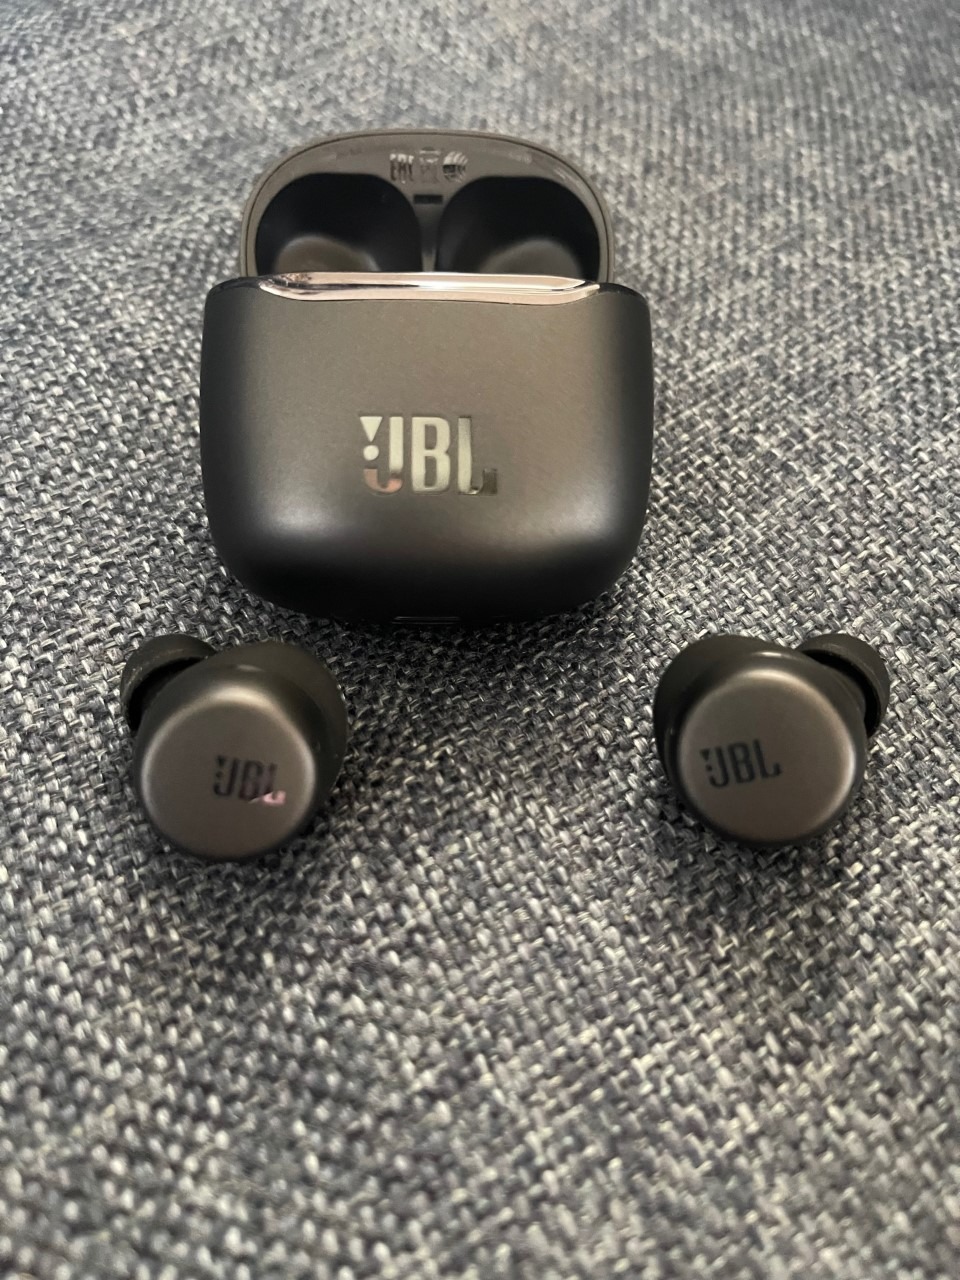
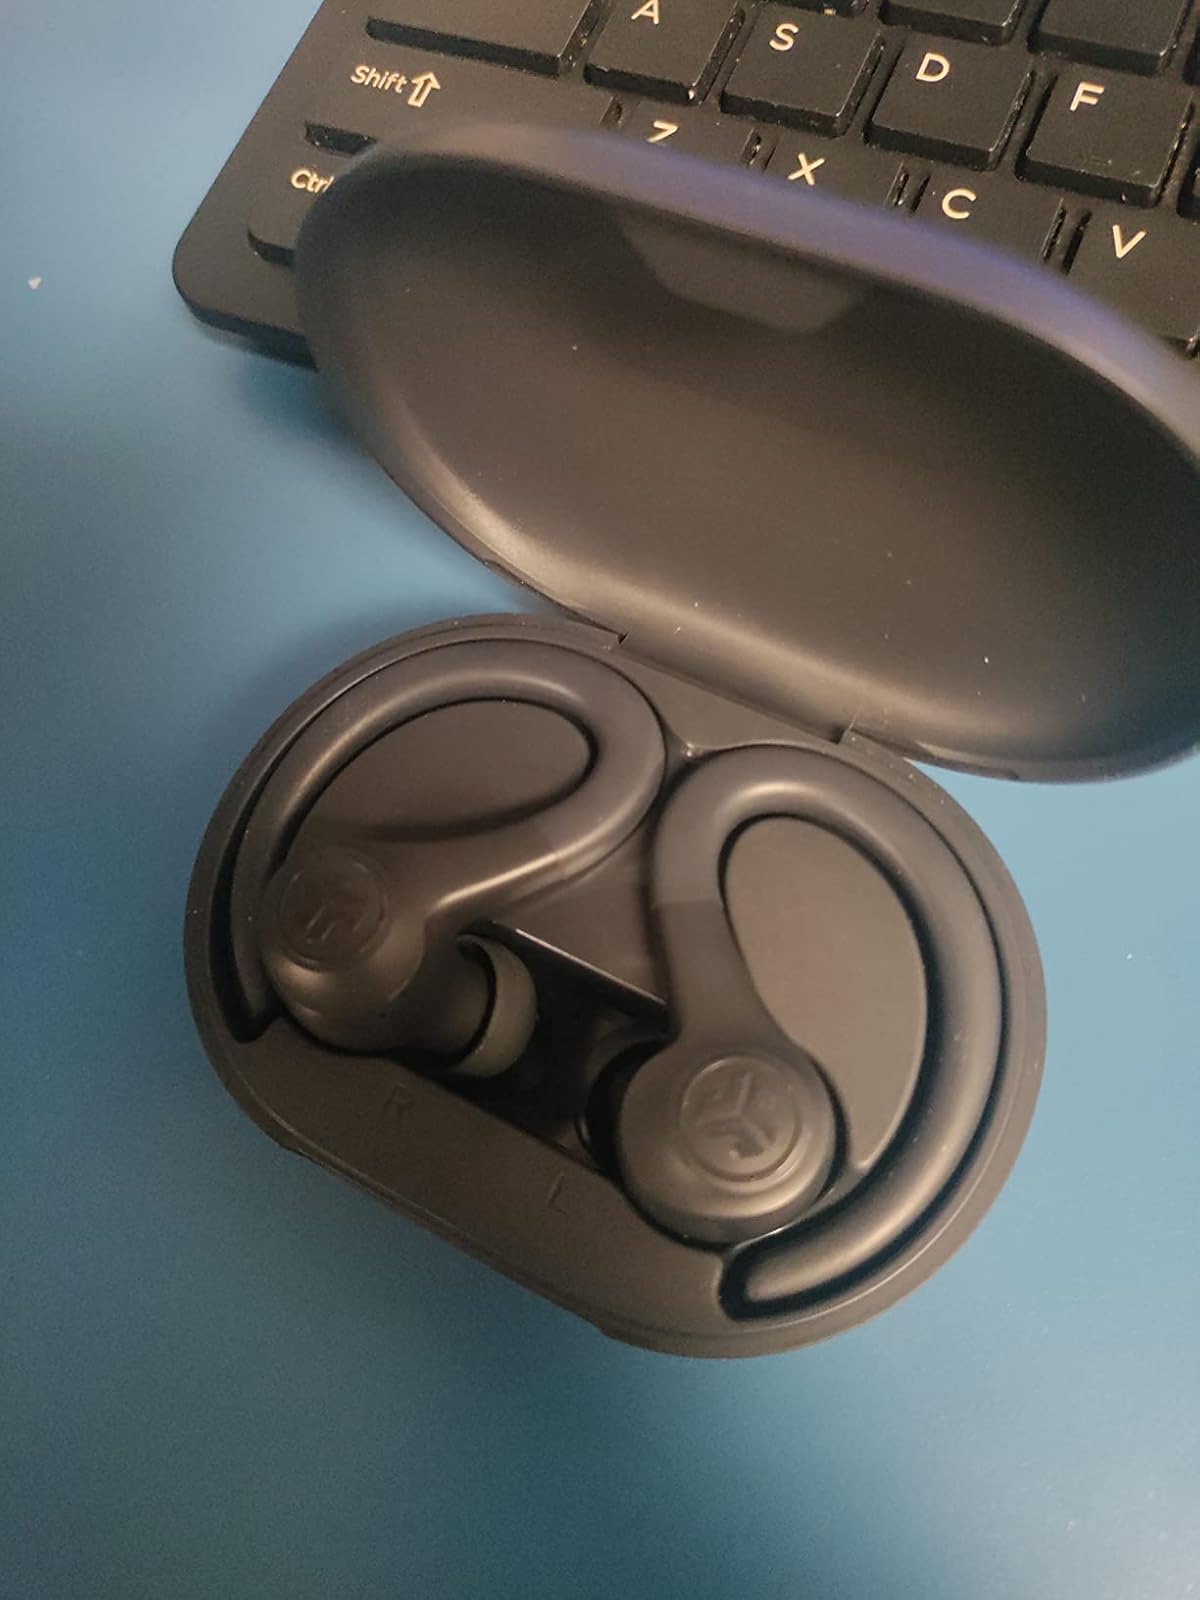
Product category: earbuds
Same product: no